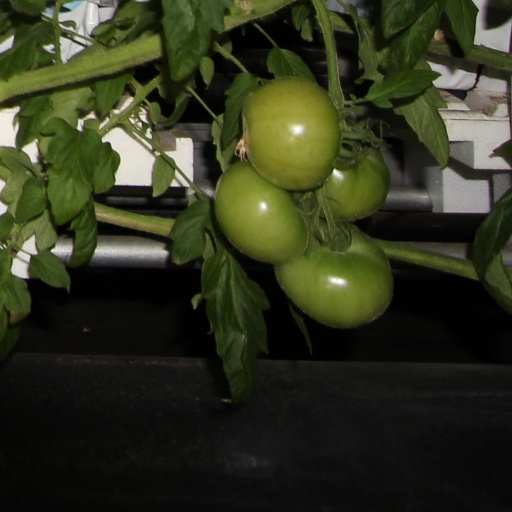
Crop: tomato